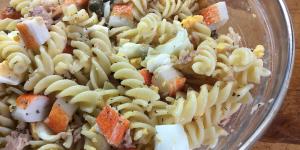
ensalada de pasta con atun y huevo